Sara Penton

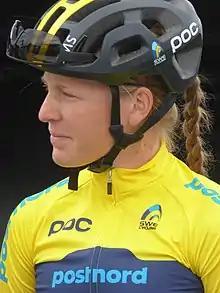
Penton at the 2018 European Road Cycling Championships.

Sara Marie Penton (born 15 November 1988) is a Swedish former professional racing cyclist, who rode professionally between 2016 and 2021 for the , and teams.